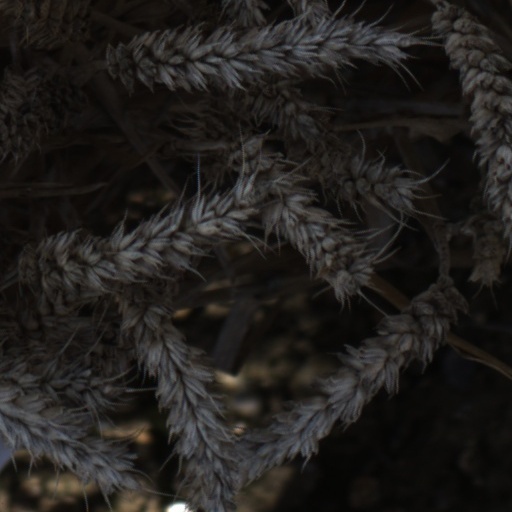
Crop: wheat